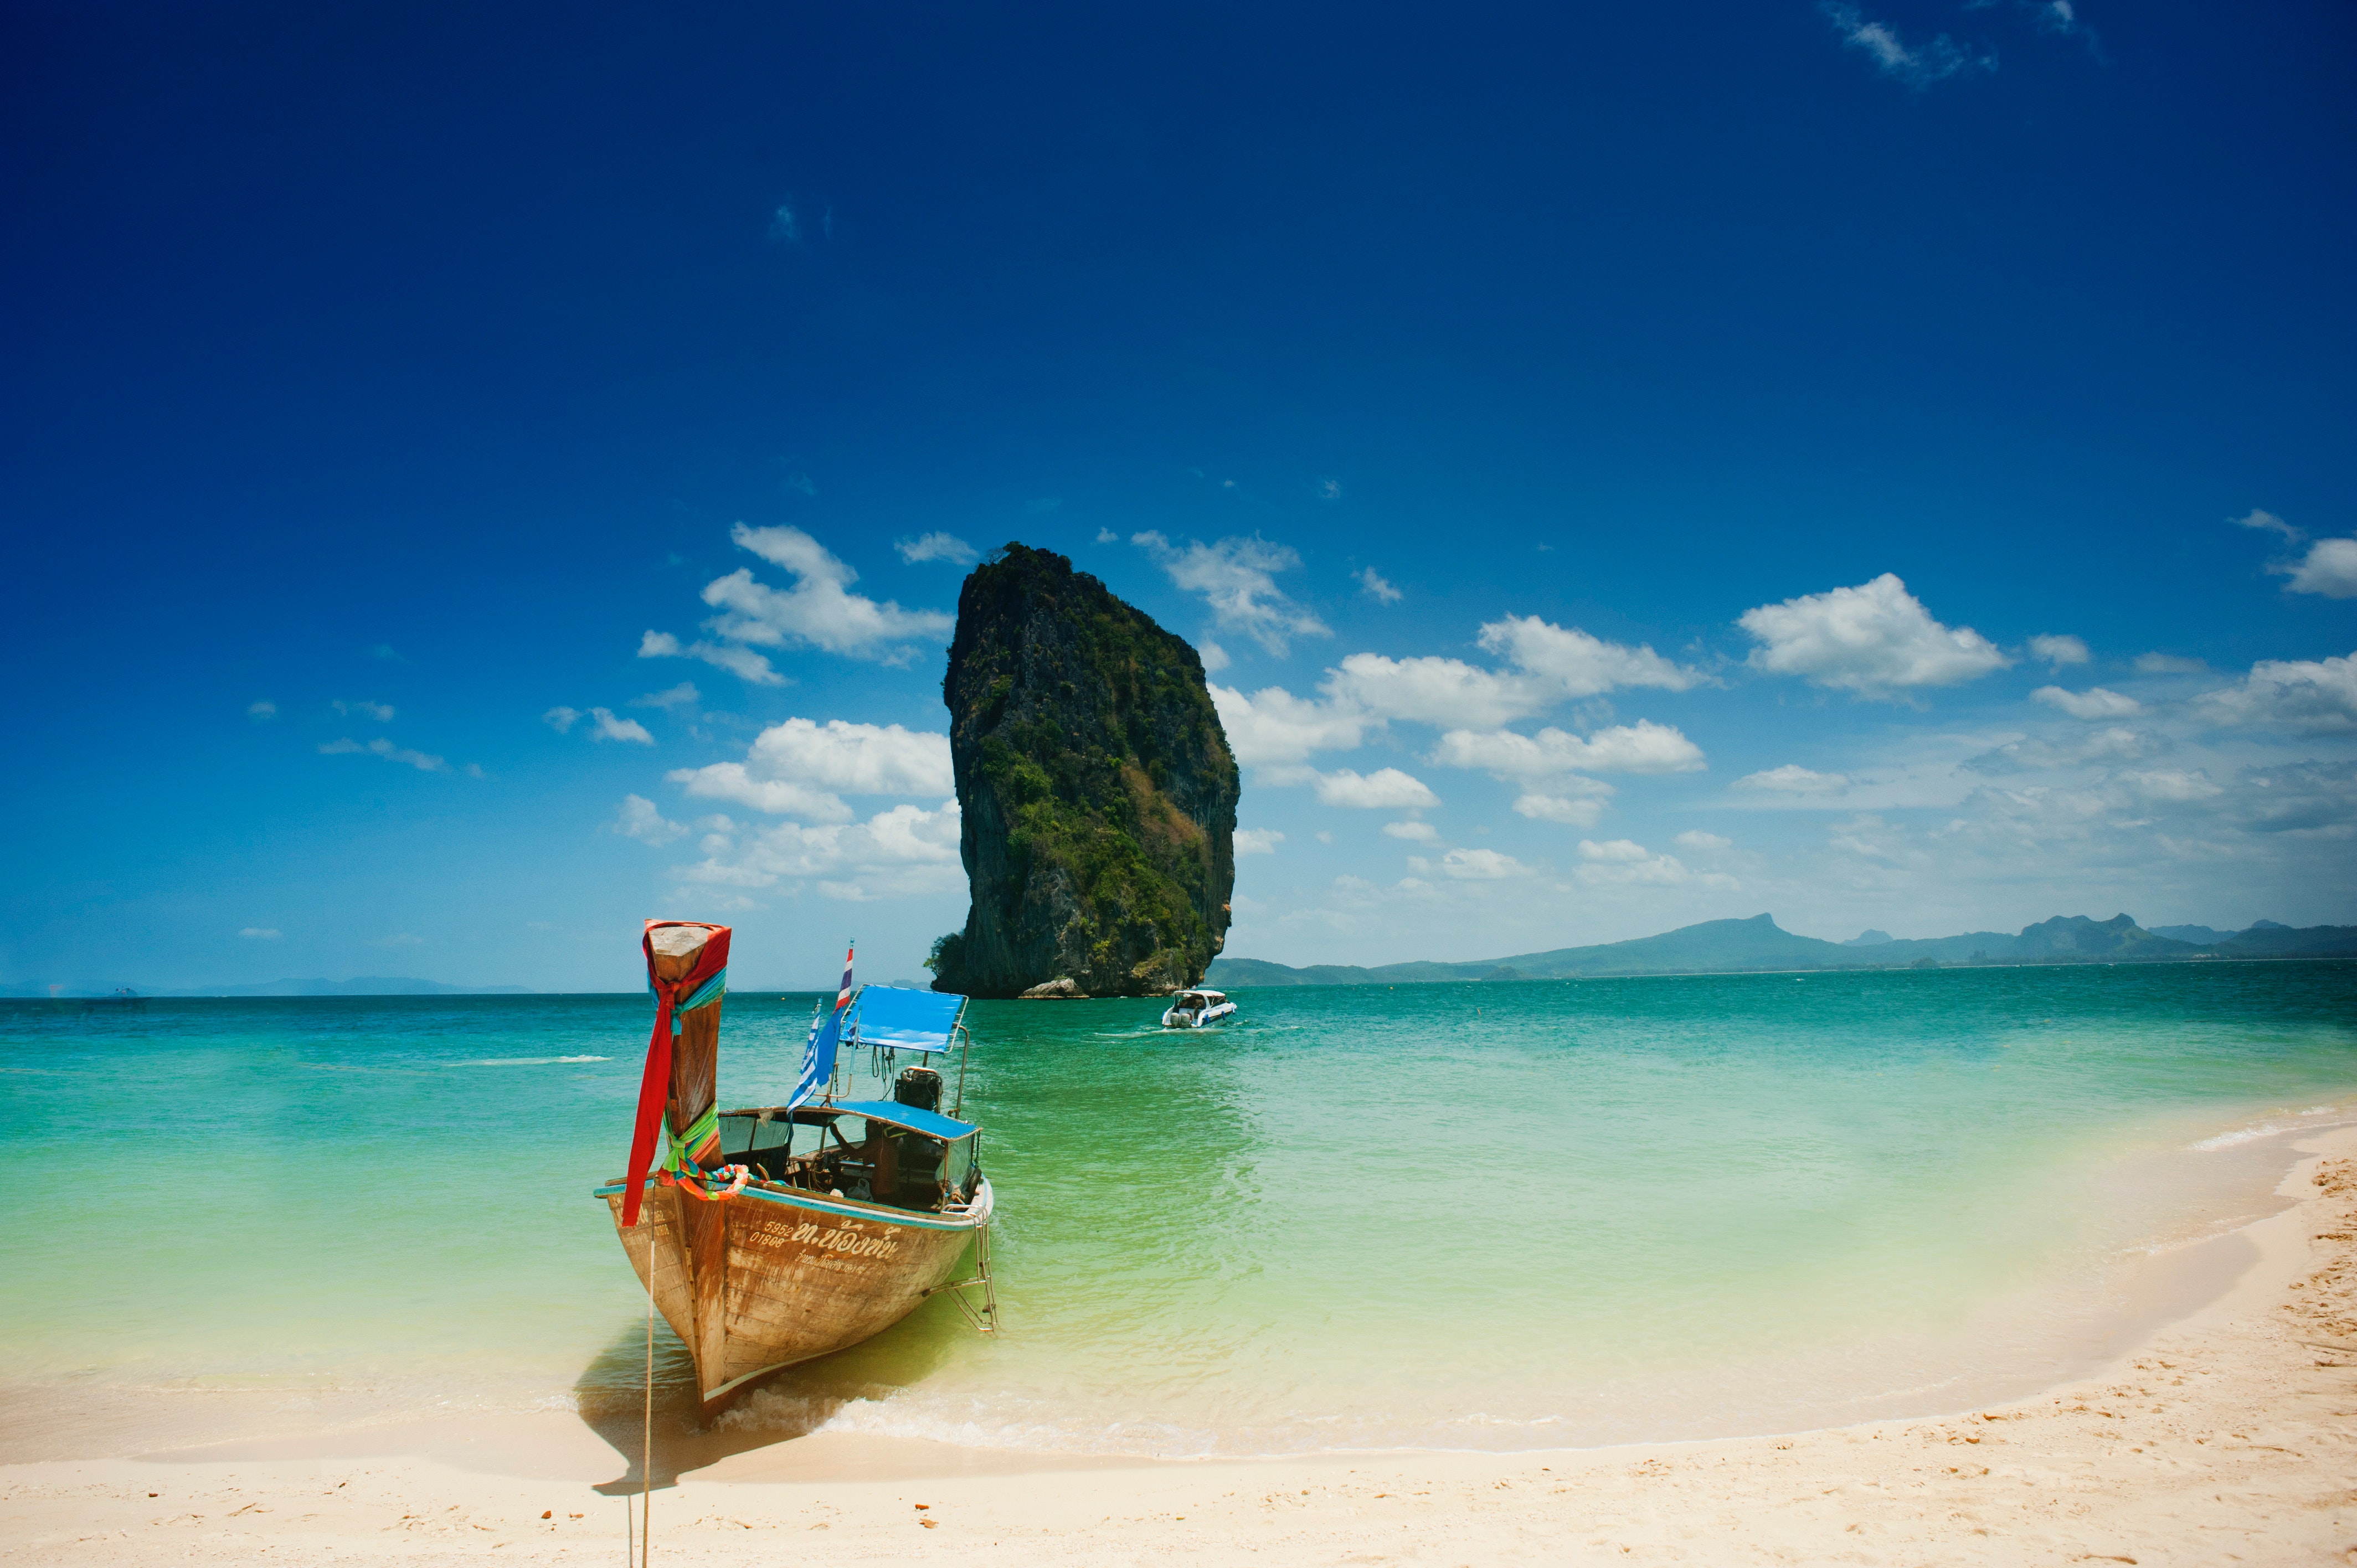
water transportation, sea, sky, blue, water, ocean, tropics, long tail boat, boat, beach, caribbean, tourism, turquoise, vehicle, vacation, coastal and oceanic landforms, calm, coast, landscape, travel, lagoon, rock, watercraft, island, bay, horizon, islet, speedboat